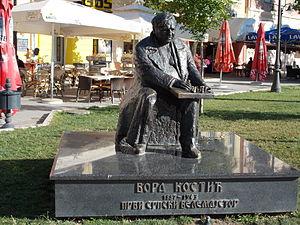
Borislav Kostić est un grand maître serbe du jeu d'échecs.